Visigothic Kingdom

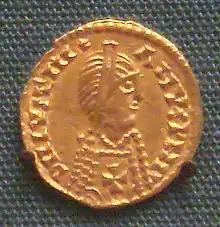

Afterwards, Theudis (531–548) became king. He expanded Visigothic control over the southern regions, but he was also murdered after a failed invasion of Africa. Visigothic Spain suffered a civil war under King Agila I (549–554), which prompted the Roman/Byzantine emperor Justinian I to send an army and carve out the small province of Spania for the Byzantine Empire along the coast of southern Spain. Agila was eventually killed, and his enemy Athanagild (552–568) became the new king. He attacked the Byzantines, but he was unable to dislodge them from southern Spain and was obliged to formally acknowledge the suzerainty of the Empire.